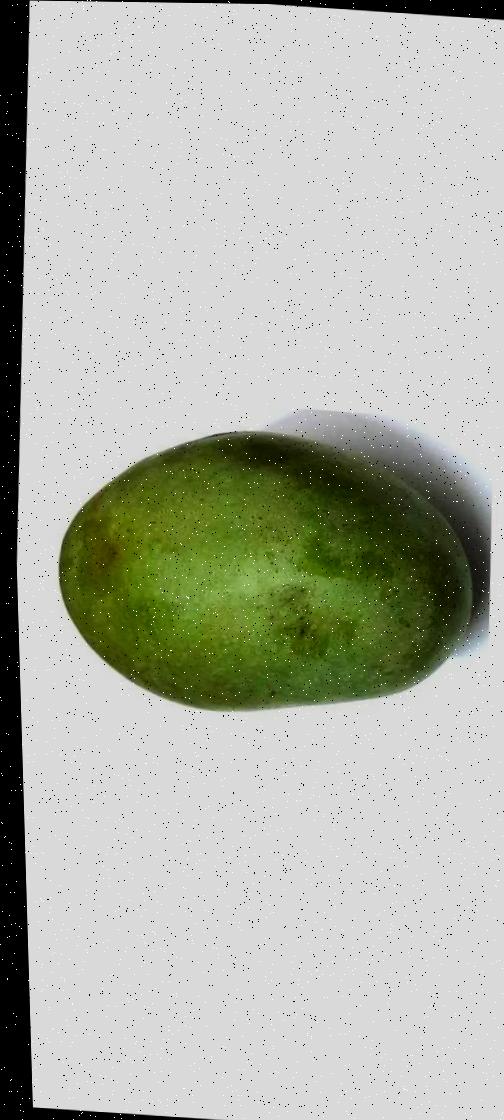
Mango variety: Fazli Shurmai